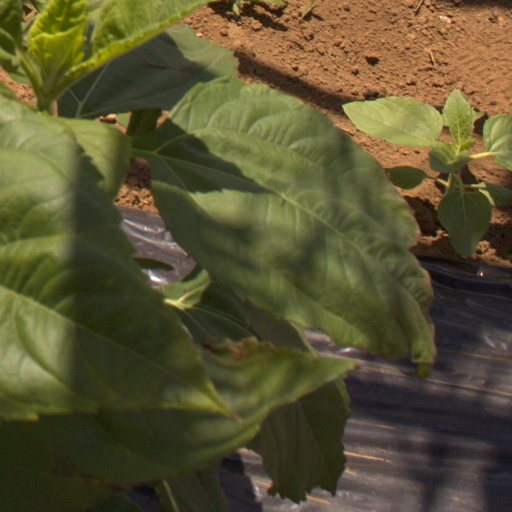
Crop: Jerusalem artichoke